José Paranhos, Viscount of Rio Branco

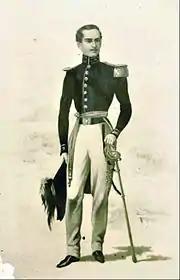
A young José Paranhos, dressed in an Army cadet uniform around 1841

Paranhos was born on 16 March 1819 in Salvador, Bahia, at a time when Brazil was a kingdom united with Portugal. His parents were Agostinho da Silva Paranhos and Josefa Emerenciana de Barreiros. Agostinho Paranhos, along with his two brothers, migrated to Brazil during the first decade of the 19th century. He became a wealthy merchant and married Josefa, the Brazilian-born daughter of one of Bahia's long-established families. Her family had roots in Porto, where Agostinho's own family had originated. Agostinho remained loyal to Portugal at the time of Brazil's Independence in 1822, which resulted in his ostracism and the collapse of his business.